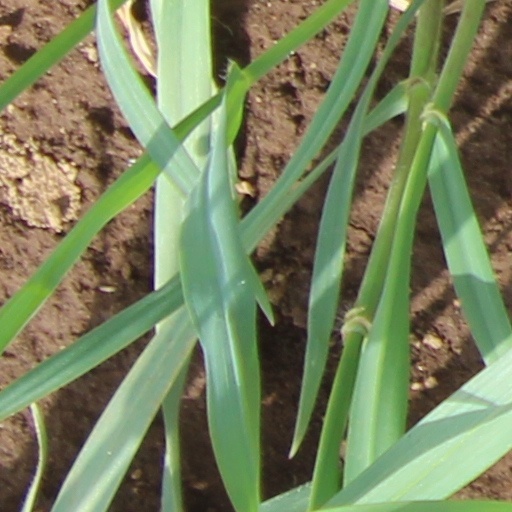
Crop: wheat